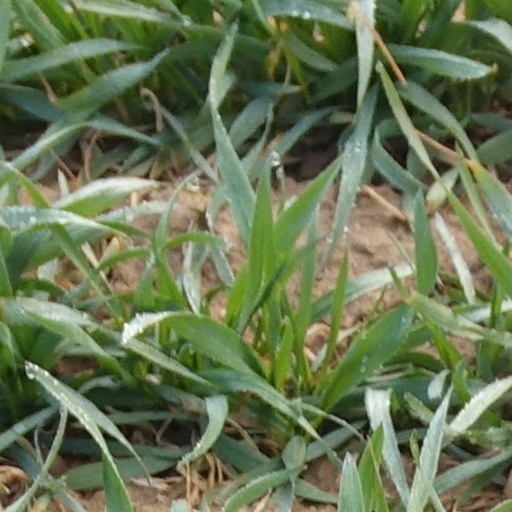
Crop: wheat